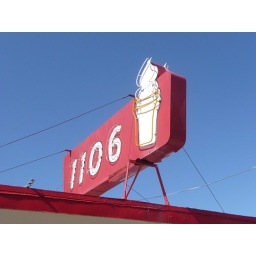
Sign reads &amp;quot;1106&amp;quot; in white letters on red background, with an ice-cream cone on the side.